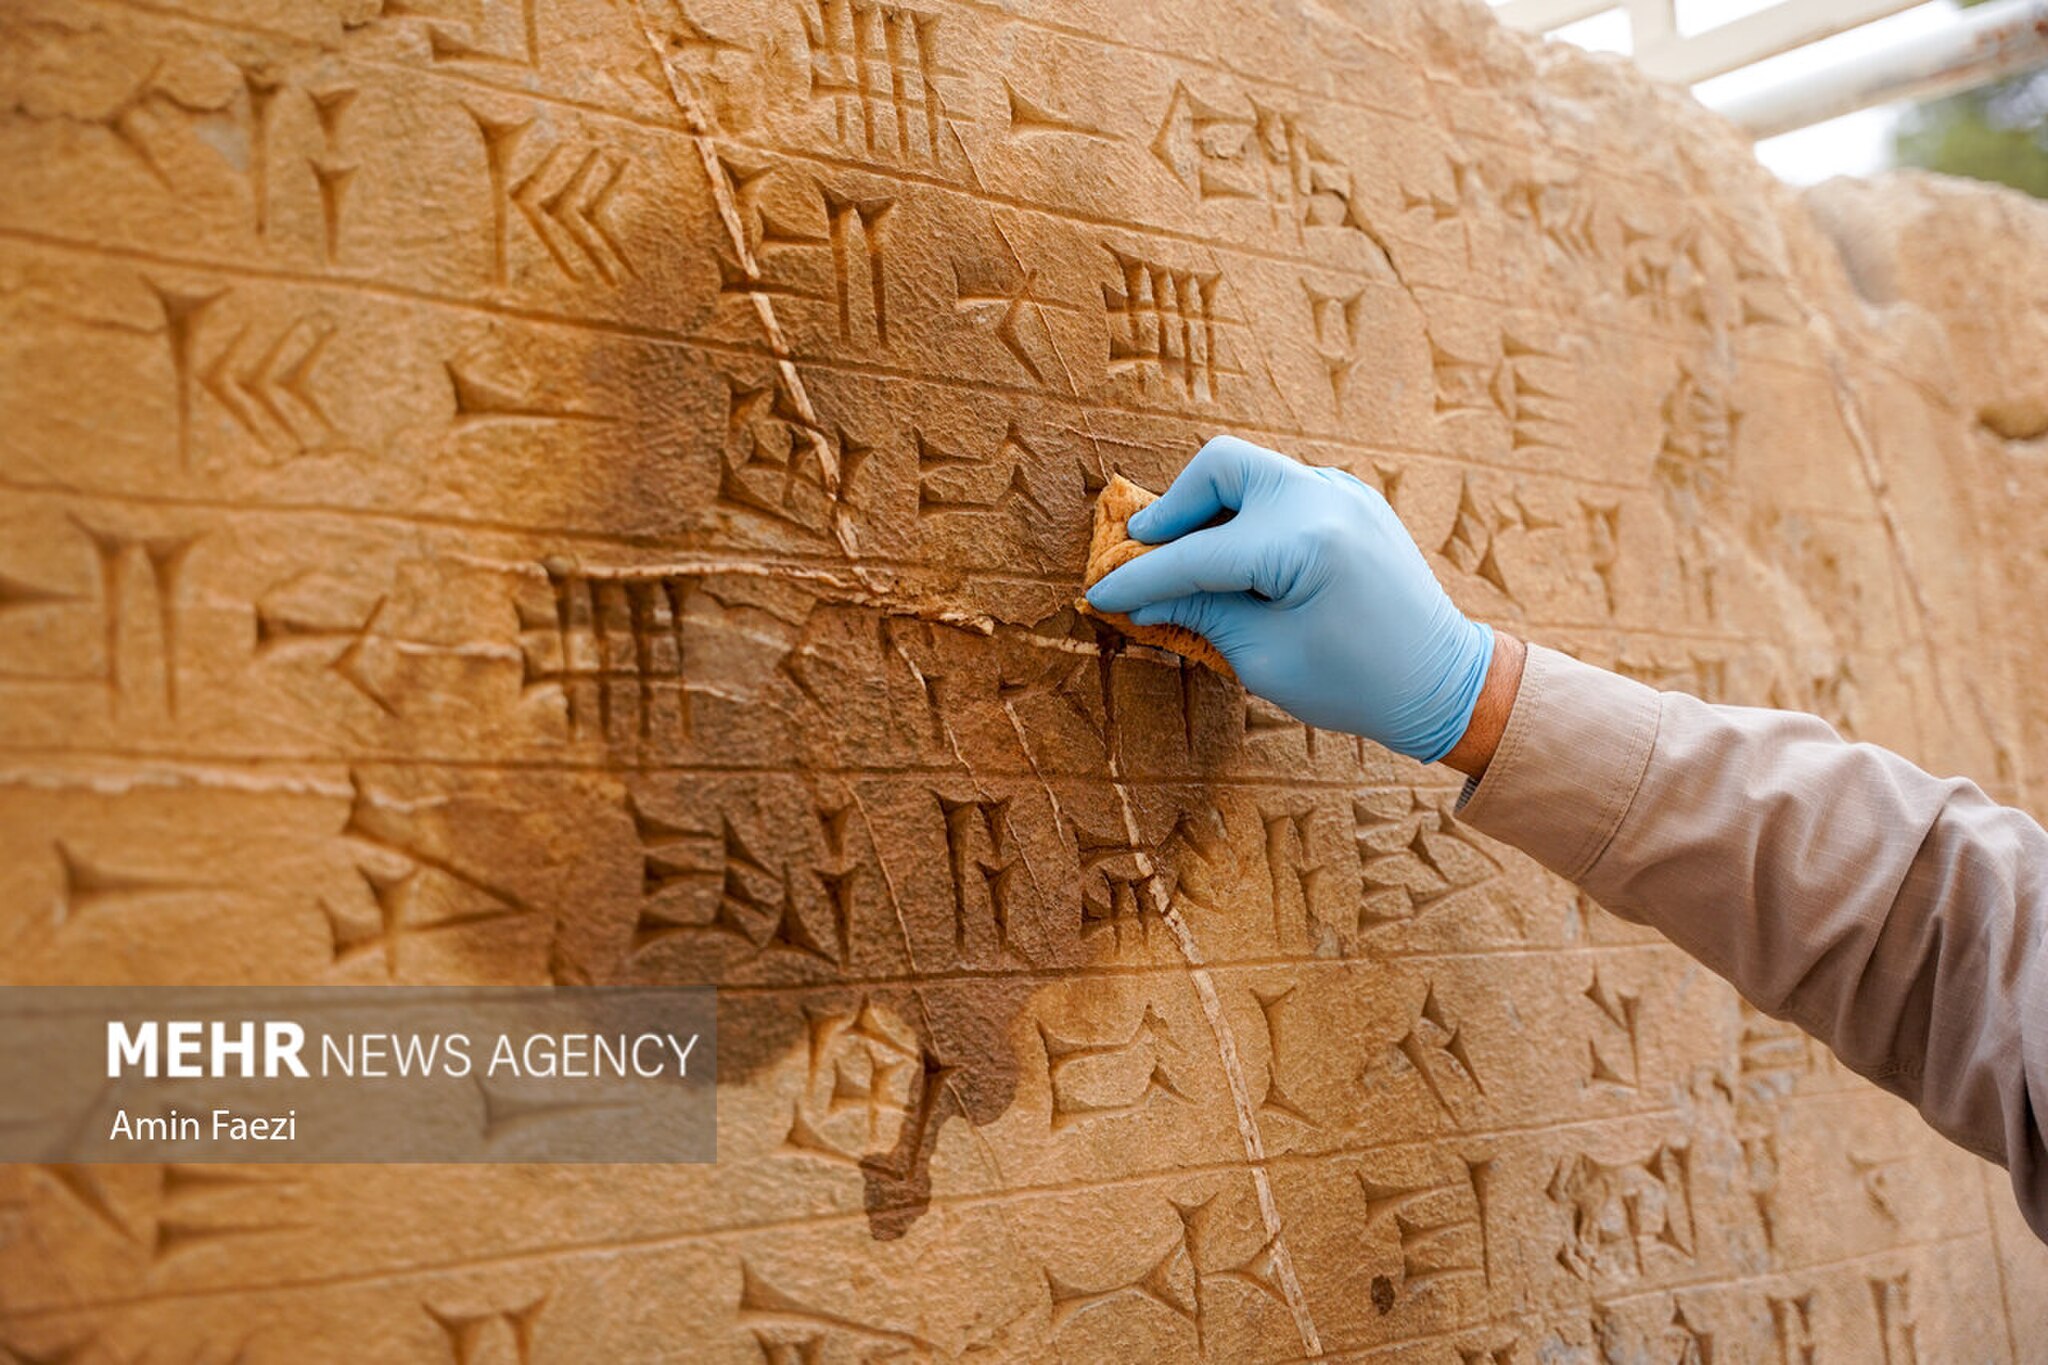
Title: Restoration in the Sanctuary of Kings 25 (Mehr, 2025)
Description: Translation of original description: The restoration of parts of Persepolis and Naqsh-e Rostam is underway by the Cultural Heritage Organization. During this field visit, the specialized process of reconstruction, cleanup and protection of these world monuments was closely observed and photographed
Date: Published on 03 December 2025 - 19:50
Categories: Naqsh-e Rustam, Restoration in Iran, Photos from Mehrnews.com, 2025 restoration, Photographs by Amin Faezi for Mehr News Agency